Singh Is Bliing

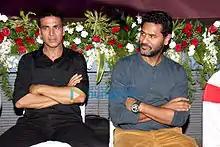
Filmmaker Prabhu Deva and actor Akshay Kumar at the film's screening

In early 2014, it was announced that actor Akshay Kumar and director Prabhu Deva would be reuniting for another film after their previous blockbuster, "Rowdy Rathore". Soon after, it was confirmed that the film would be titled 'Singh Is Bliing' and was to be produced by Grazing Goat Pictures.